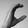
ASL letter: C